Antonio Vutov

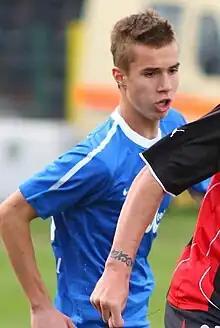
Vutov playing for Levski Sofia in 2012

Antonio Vutov (born 6 June 1996) is a Bulgarian professional footballer who plays for Arda Kardzhali as an attacking midfielder or winger.